Temazcal

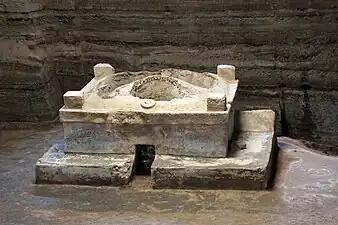
Temazcal at the Joya de Cerén archaeological site, El Salvador

A temazcal is a type of sweat lodge, which originated with indigenous peoples in Mesoamerica. The term "temazcal" comes from the Nahuatl language, either from the words (to bathe) and (house), or from the word (house of heat).